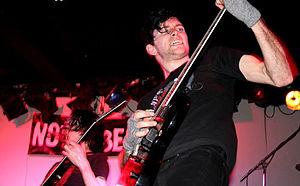
I Killed the Prom Queen est un groupe de metalcore australien, originaire d'Adélaïde, en Australie-Méridionale. Le groupe participe constamment à de nombreuses tournées en Australie, aux États-Unis, au Japon et en Europe. Depuis son lancement, le groupe fait paraître trois albums studio, When Goodbye Means Forever..., Music for the Recently Deceased et Beloved.